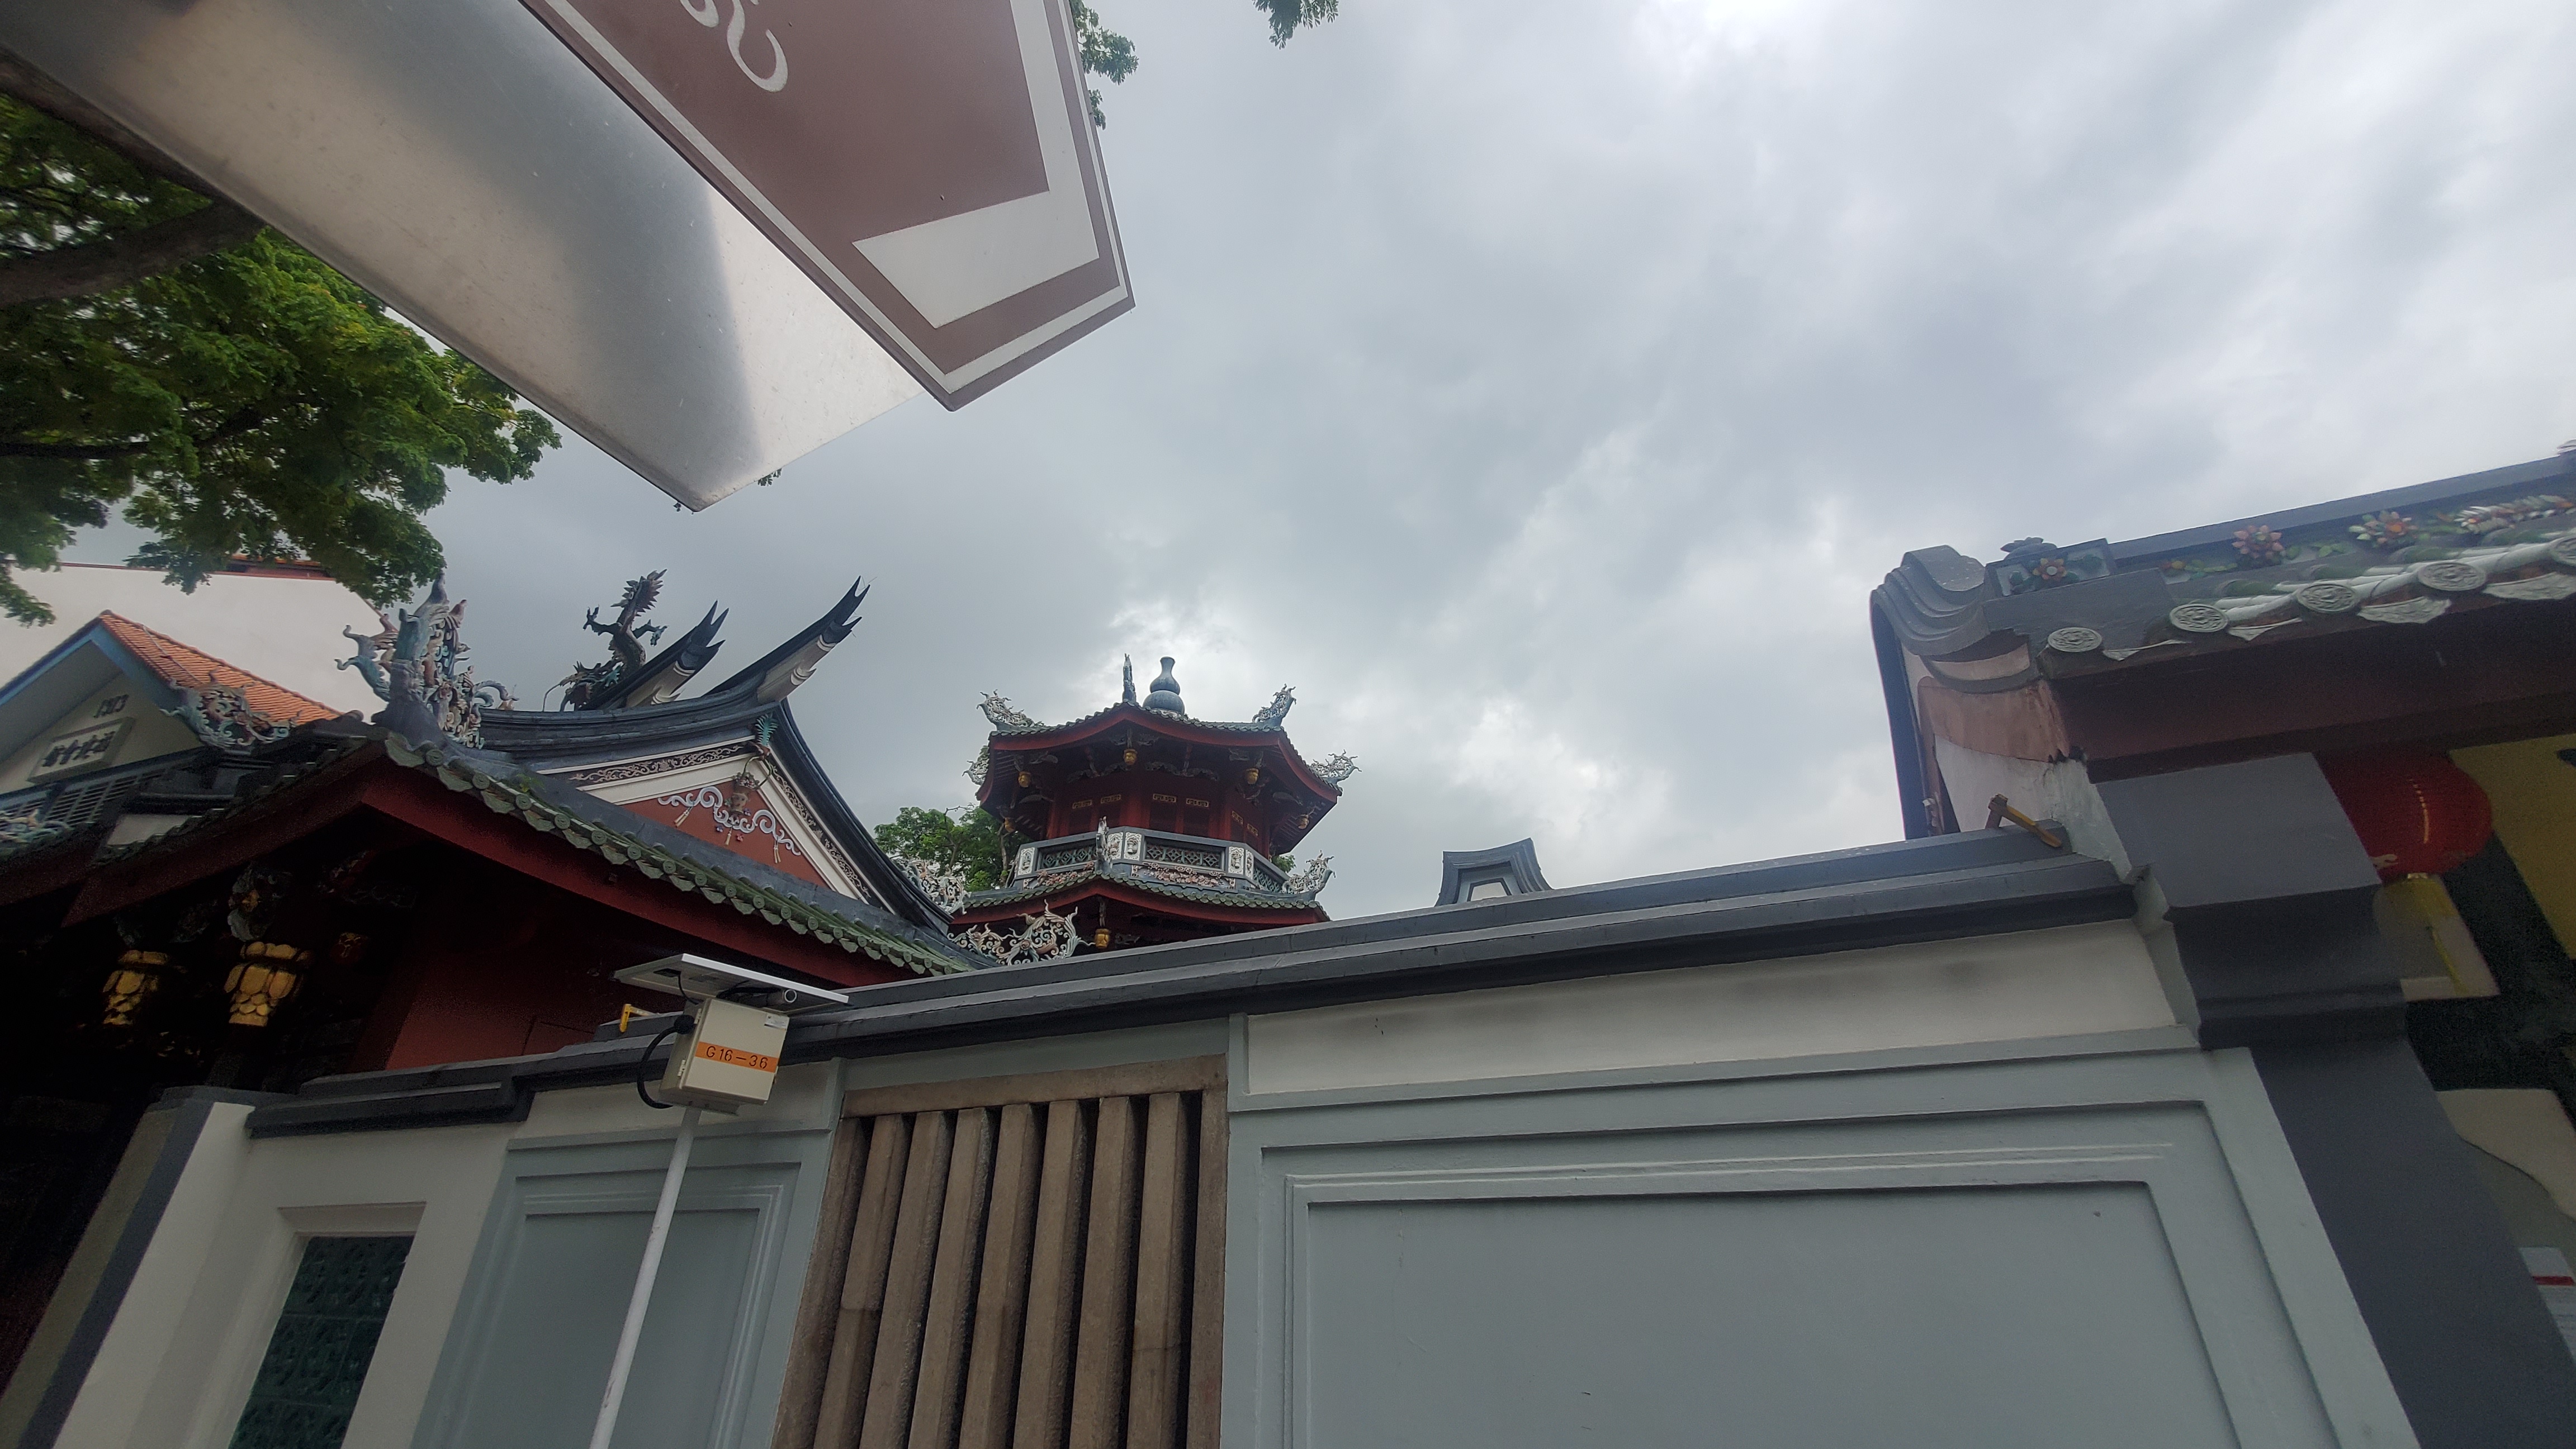
temple, roof, sky, architecture, building, chinese architecture, house, cloud, home, window, facade, wat, shrine, japanese architecture